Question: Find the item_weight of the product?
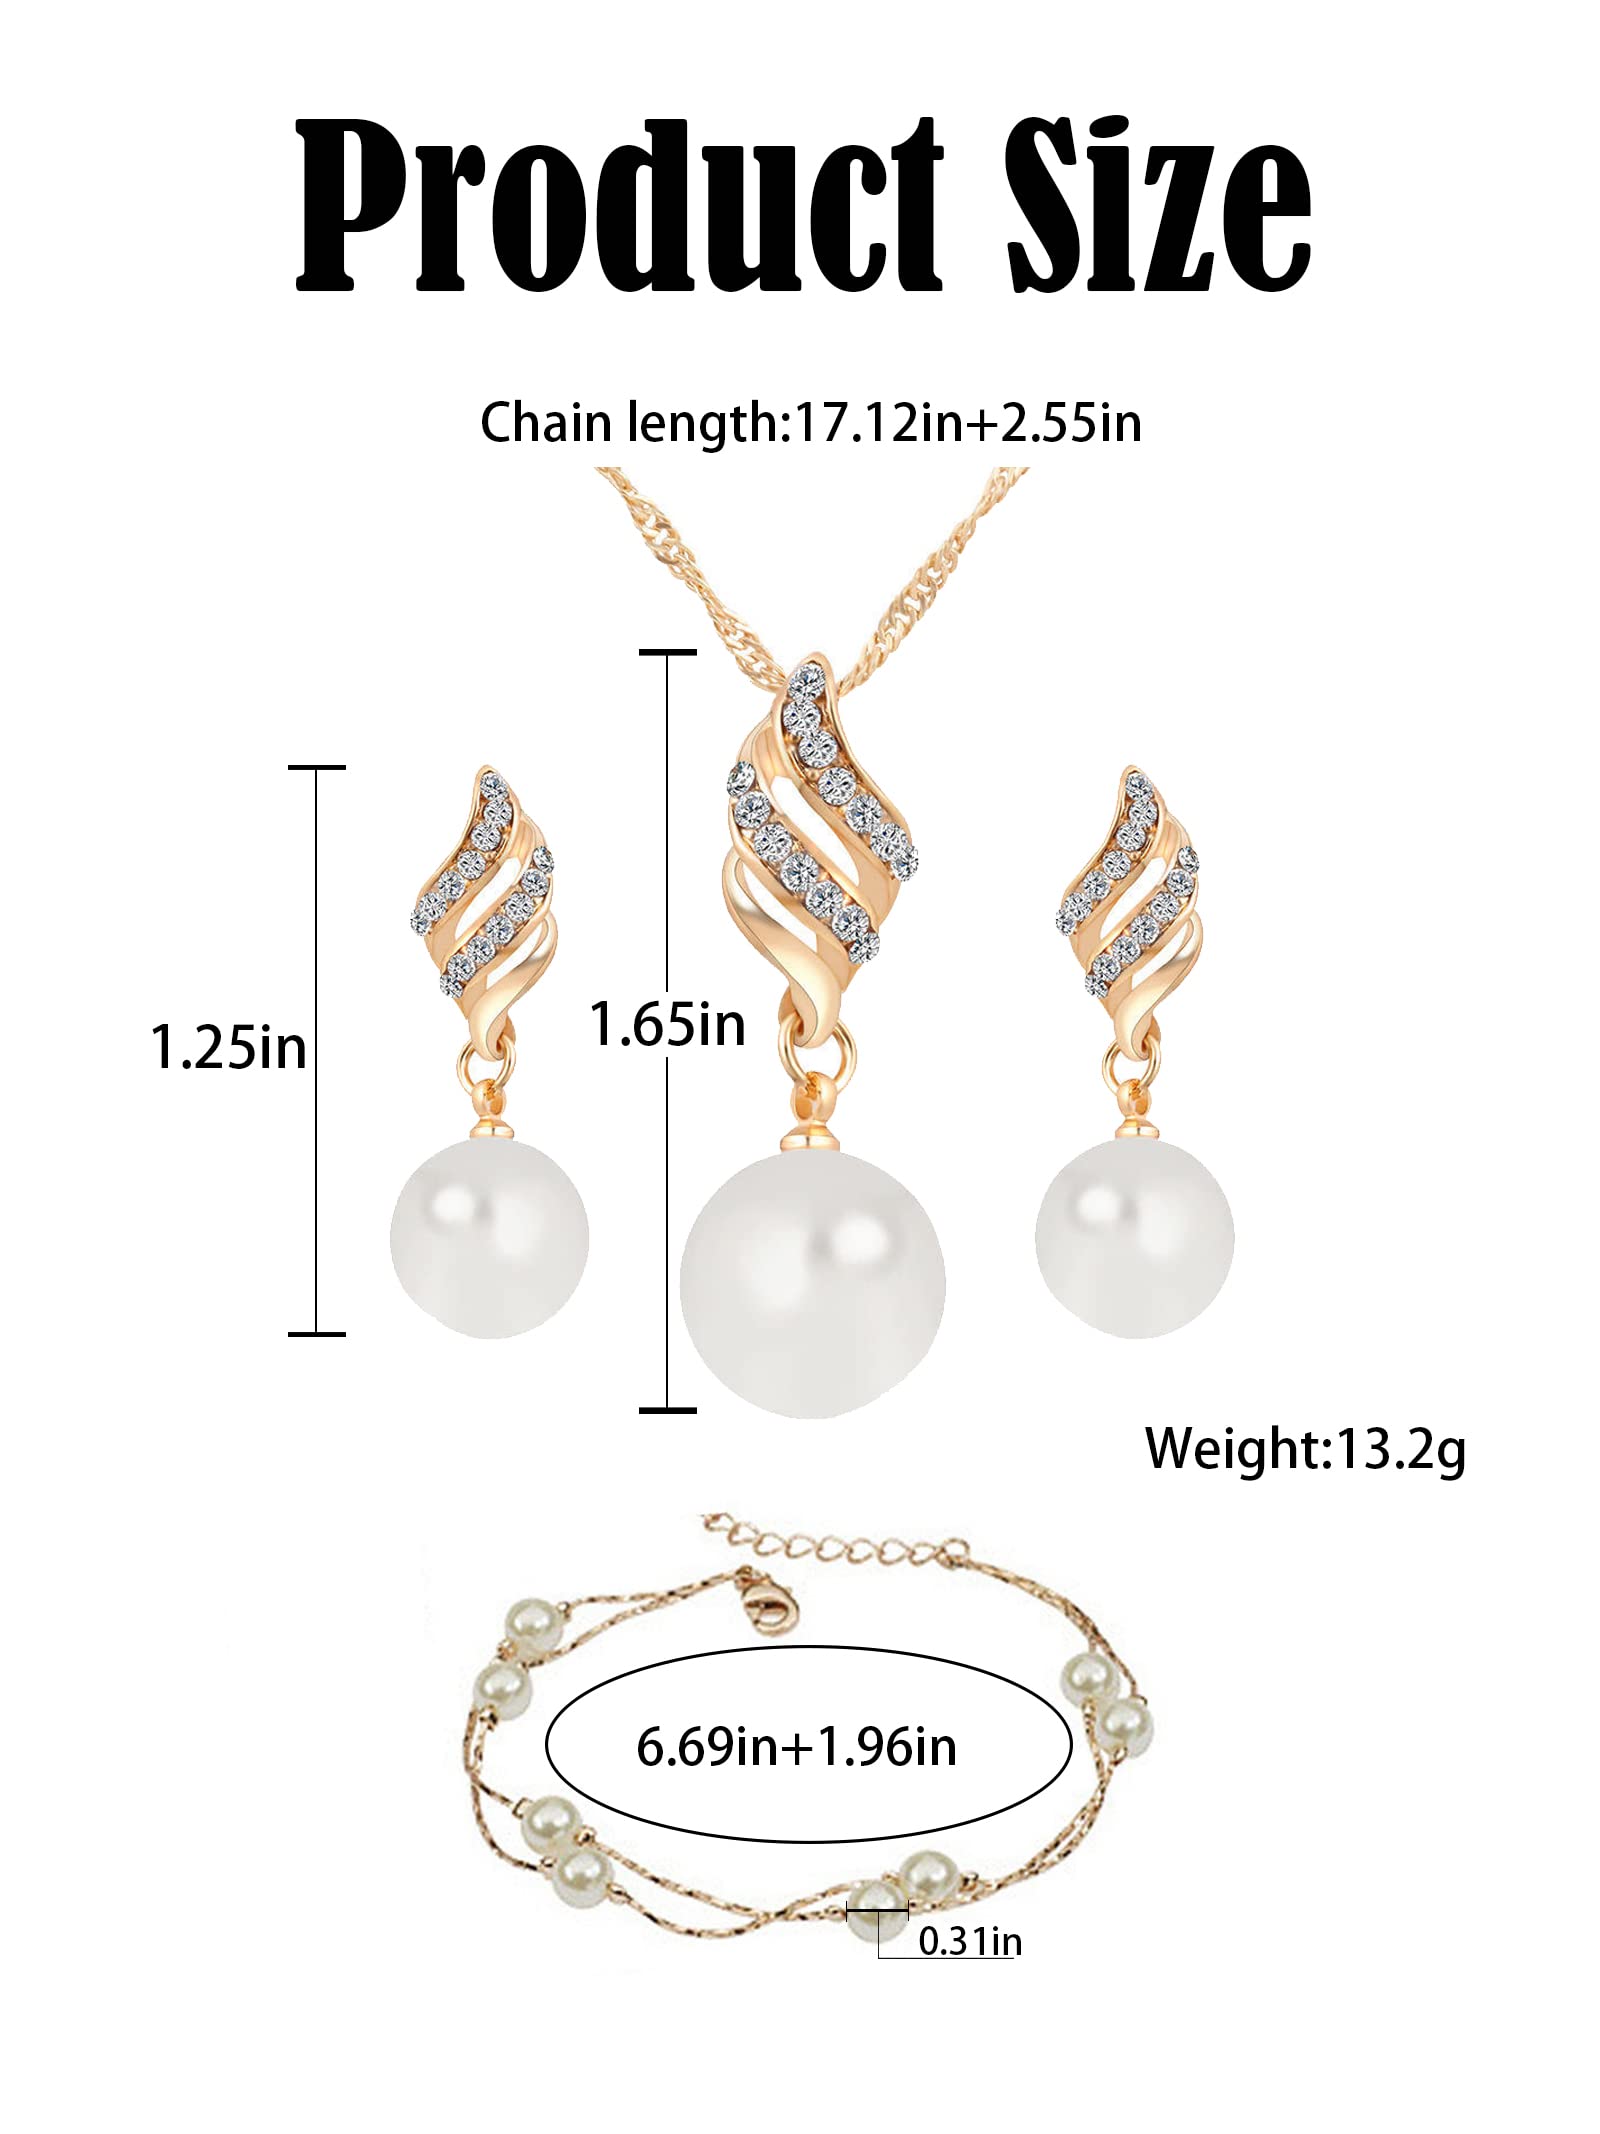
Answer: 13.2 gram